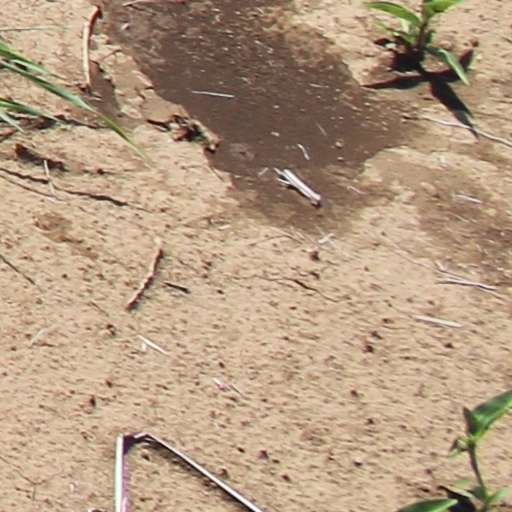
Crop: wheat